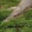
Label: crocodile